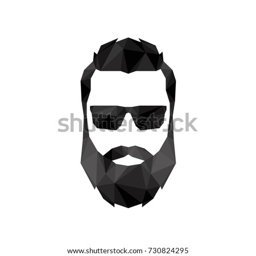
face with a thick beard in polygonal style